Egypt–Iraq relations

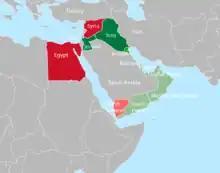
Middle East in 1958: United Arab Republic (red), United Arab States (red and light-red), Arab Federation (green), British Kuwait (grass green), other British protectorates in the Persian Gulf region (light green)

During World War I, Britain gained controlled over Egypt and Iraq from the Ottomans. After revolutions in Egypt and Iraq these countries became de jure independent kingdoms, but were Britain retained a major political control in the kingdoms.